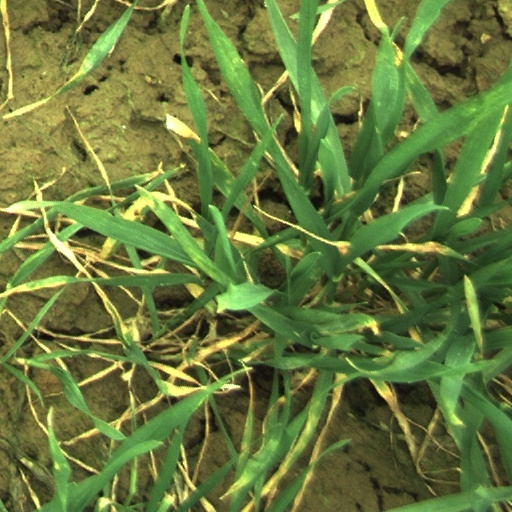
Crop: wheat